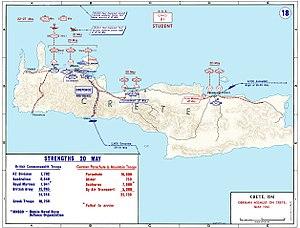
Paul Iᵉʳ de Grèce, roi des Hellènes et prince de Danemark, est né à Tatoï le 14 décembre 1901 et mort à Athènes le 6 mars 1964. Troisième et dernier fils de Constantin Iᵉʳ de Grèce, il règne de 1947 à 1964.
Georges II de Grèce, roi des Hellènes et prince de Danemark, est né le 19 juillet 1890 au palais de Tatoï, en Grèce et est décédé le 1ᵉʳ avril 1947 au palais royal d’Athènes. Il est roi des Hellènes de 1922 à 1923 puis de 1935 à 1941/1944 et enfin de 1946 à 1947.
La bataille de Crète oppose les troupes britanniques et alliées aux parachutistes allemands pendant 10 jours, du 20 au 31 mai 1941. Ce fut la dernière bataille de la campagne des Balkans.
La bataille de Grèce est une campagne militaire de la Seconde Guerre mondiale qui s'est déroulée sur le territoire grec et en Albanie au printemps 1941. Elle a opposé les forces de l'Axe aux Alliés. Avec la bataille de Crète et plusieurs autres actions navales, la bataille de Grèce fait partie du théâtre égéen de la campagne des Balkans.